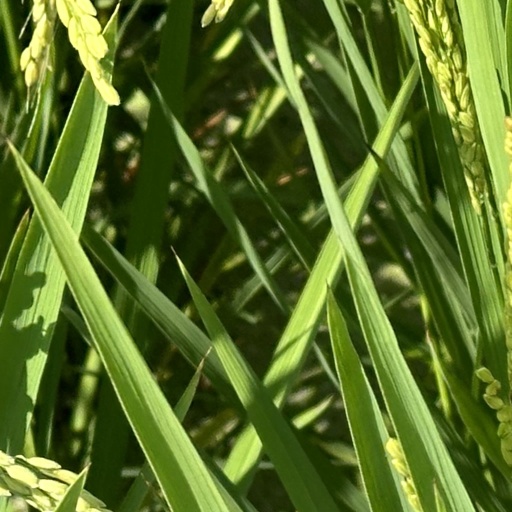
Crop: rice